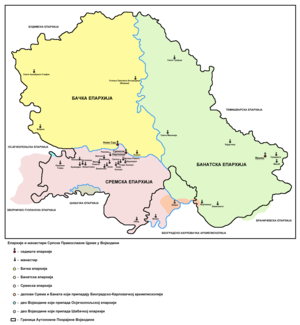
L'éparchie de Syrmie est une éparchie, c'est-à-dire une circonscription de l'Église orthodoxe serbe. Elle se trouve au sud-ouest de la province de Voïvodine, en Serbie. Son siège se trouve à Sremski Karlovci. En 2006, elle est administrée par l'évêque Vasilije.
L'éparchie de Bačka est une éparchie, c'est-à-dire une circonscription de l'Église orthodoxe serbe. Elle a son siège à Novi Sad, la capitale de la province autonome de Voïvodine, en Serbie. À sa tête se trouve l'évêque Irinej.
L'éparchie du Banat est une éparchie, c'est-à-dire une circonscription de l'Église orthodoxe serbe, située dans la région du Banat. Elle s'étend principalement dans la province de Voïvodine mais aussi dans la partie du Banat qui fait partie du district de Belgrade. Le siège de l'éparchie est la ville de Vršac. En 2016, elle est administrée par l'évêque Nikanor.